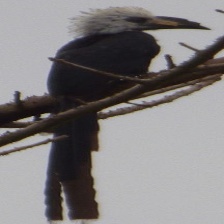
Species: WHITE CRESTED HORNBILL
Scientific name: TROPICRANUS ALBOCRISTATUS
ImageNet parent category: hornbill